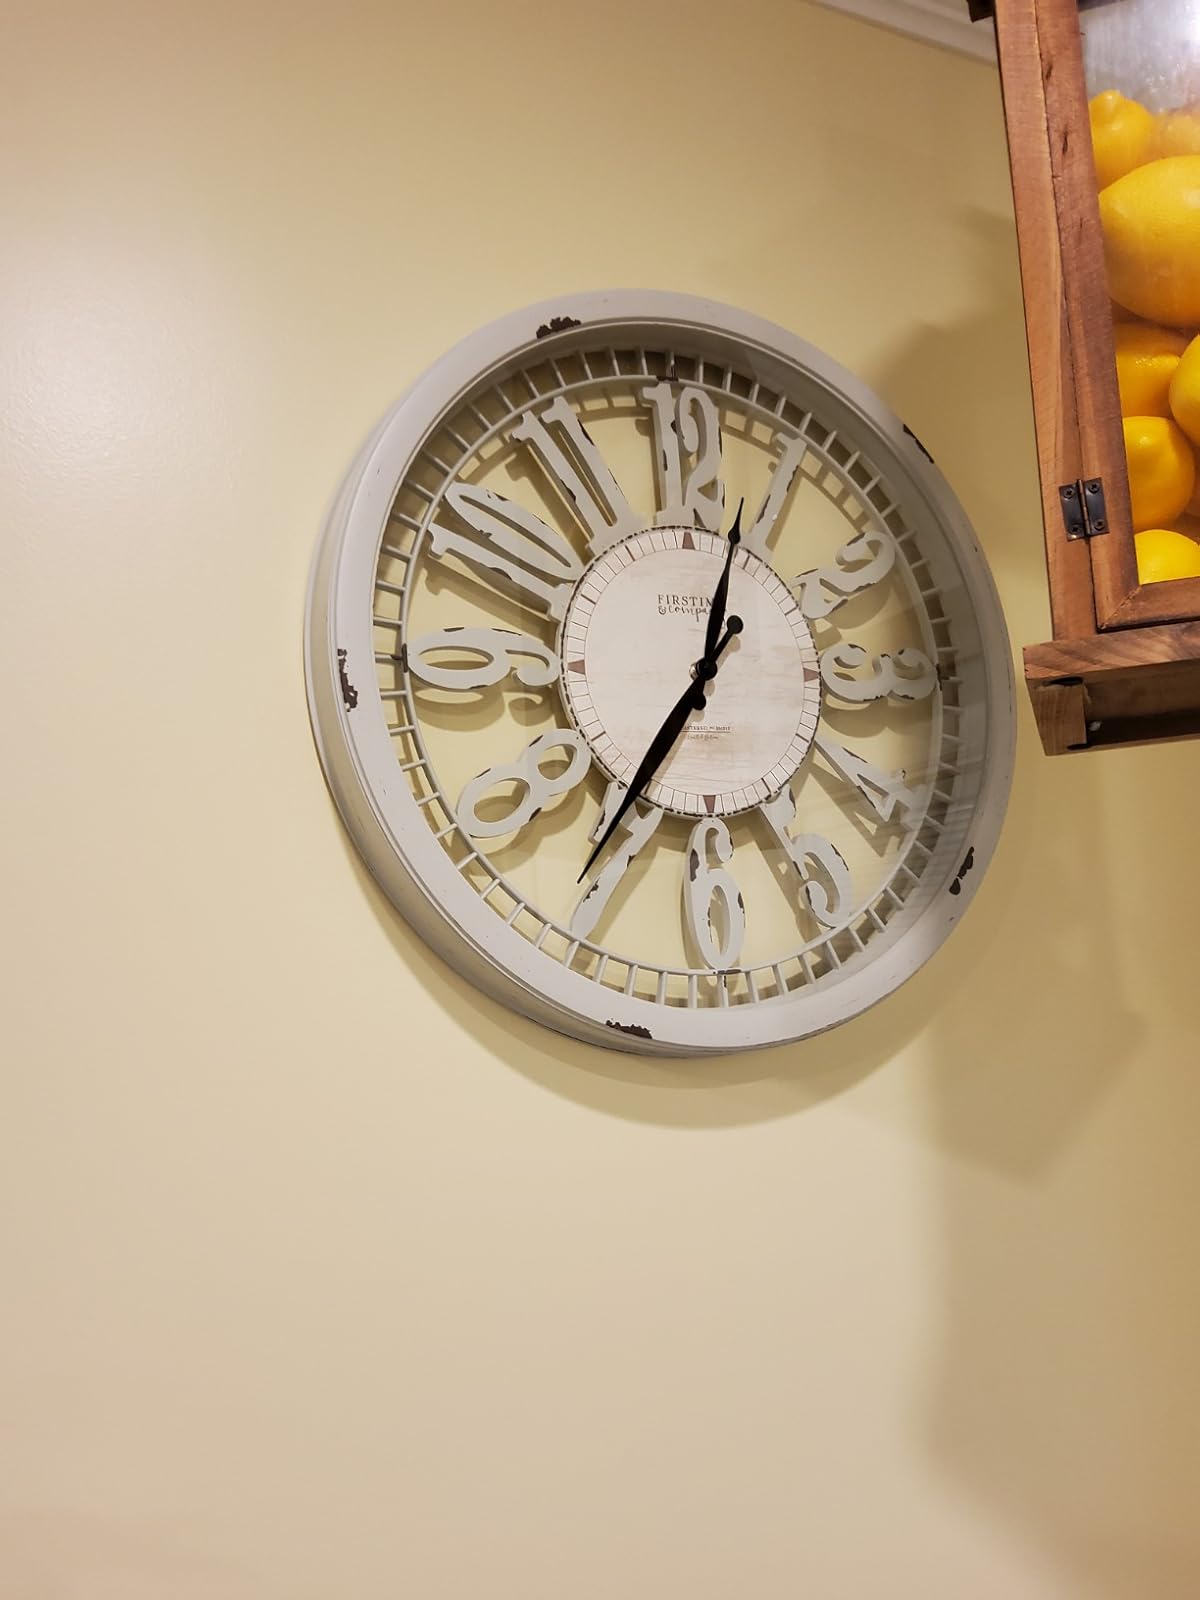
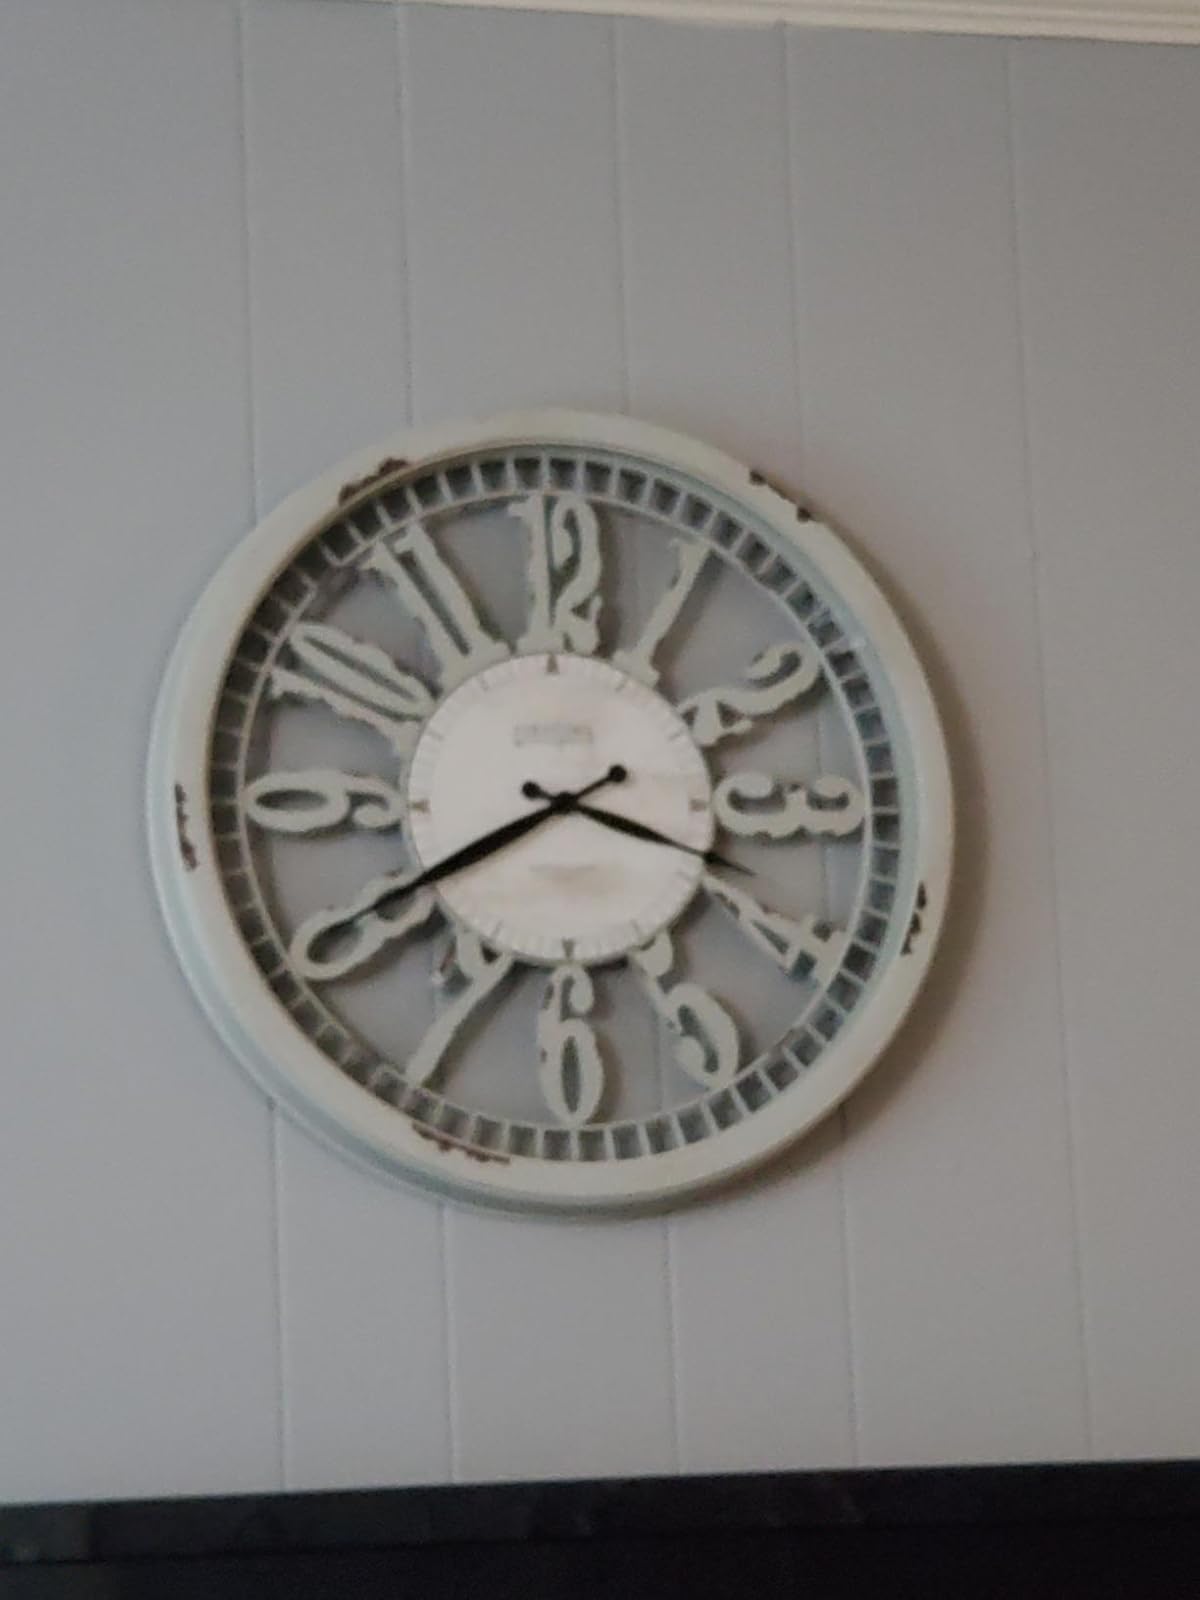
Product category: clock
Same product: yes